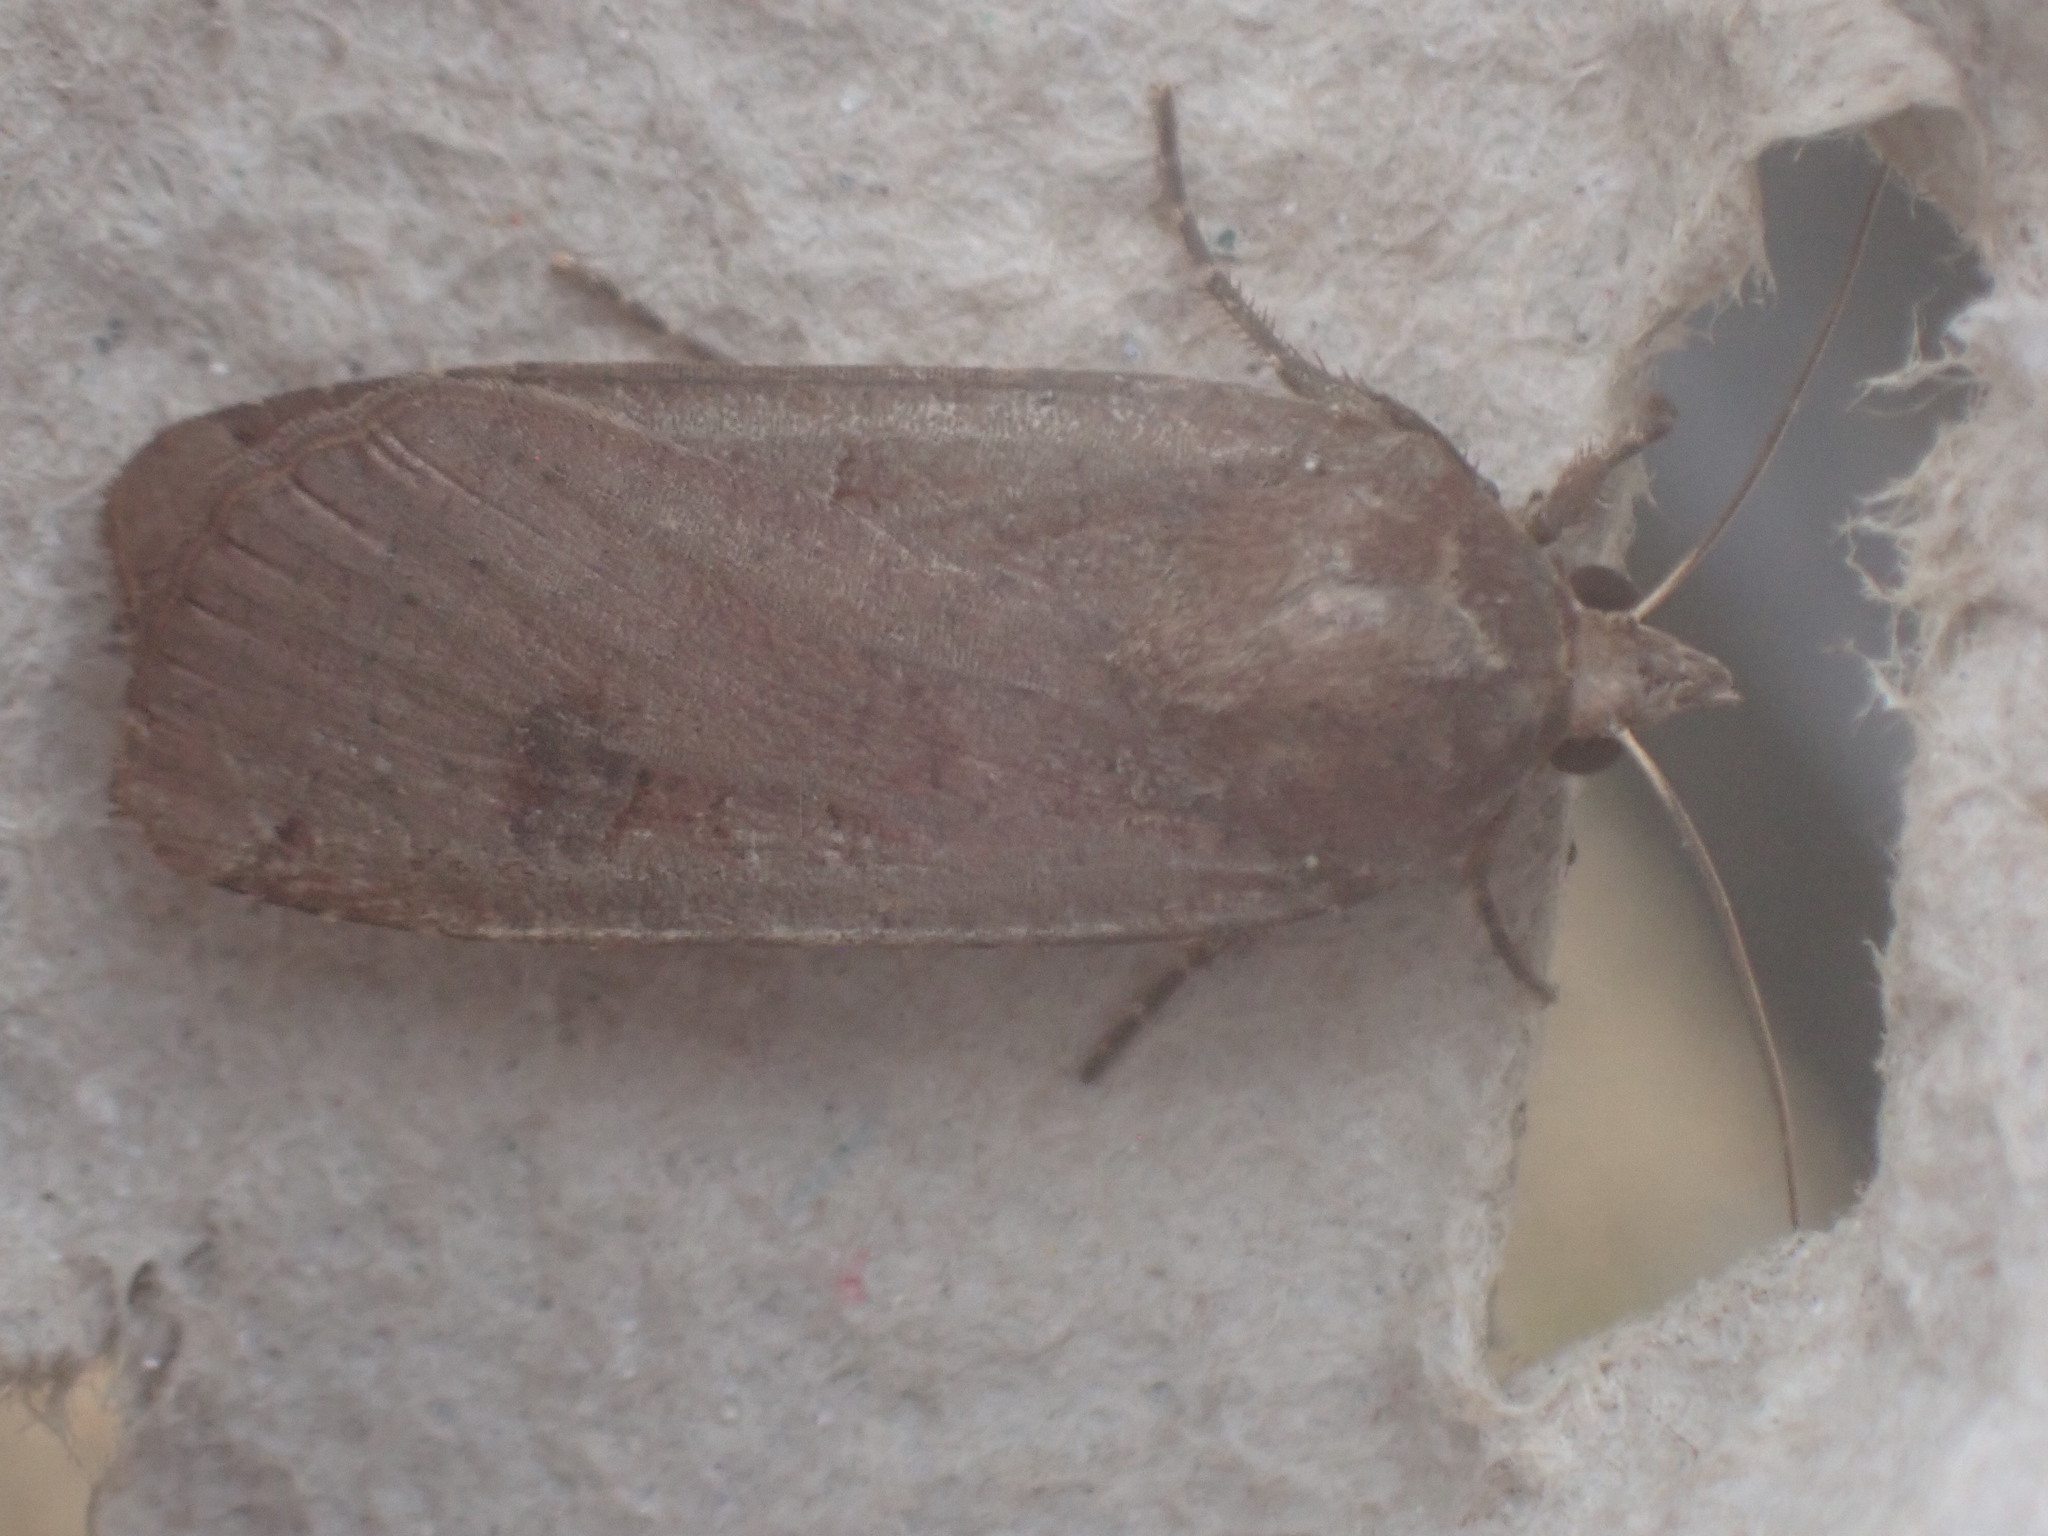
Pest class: cutworms